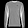
Label: Pullover